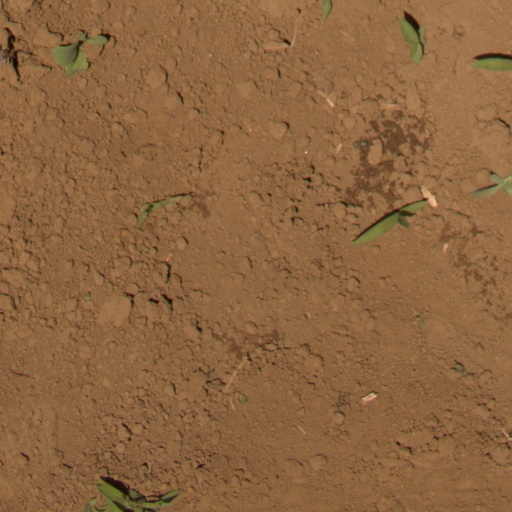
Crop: Jerusalem artichoke